Up in the Air (song)

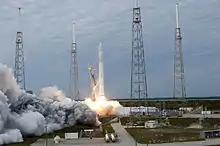
The SpaceX CRS-2 Falcon 9 launching on March 1, 2013

In February 2013, Thirty Seconds to Mars announced that "Up in the Air" would be the lead single from their fourth studio album "Love, Lust, Faith and Dreams" (2013). In partnership with NASA, Thirty Seconds to Mars launched the first copy of "Up in the Air" aboard the Dragon spacecraft on SpaceX CRS-2. The spacecraft carried a capsule loaded with more than 1,200 pounds of scientific experiments, equipment and the first copy of the song. The mission was launched from the Cape Canaveral Air Force Station atop a Falcon 9 rocket on March 1, 2013. On March 18, 2013, the single premiered from the International Space Station, after a Q&A session with the band and astronaut Thomas Marshburn that was broadcast worldwide on NASA TV and VyRT. Annise Parker, mayor of the city of Houston, proclaimed March 18 the Thirty Seconds to Mars Day. City Councilman James Rodriguez presented the proclamation to the band prior to their arrival at NASA.